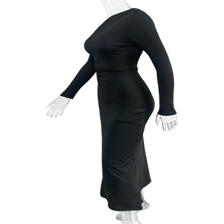
Label: Model